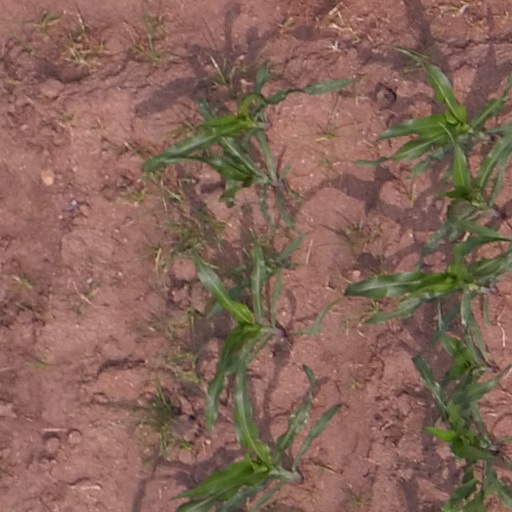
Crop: maize; corn